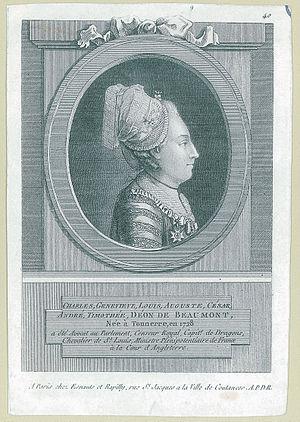
Le travestissement est l'acte qui consiste à porter les vêtements, accessoires, qui sont, dans une société donnée, généralement associés au genre opposé du sien dans le but de ressembler volontairement au sexe opposé. Le travestissement peut impliquer d'adopter les comportements — y compris sexuels — associés à un genre différent de son sexe assigné à la naissance.